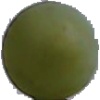
Label: Grape White 4